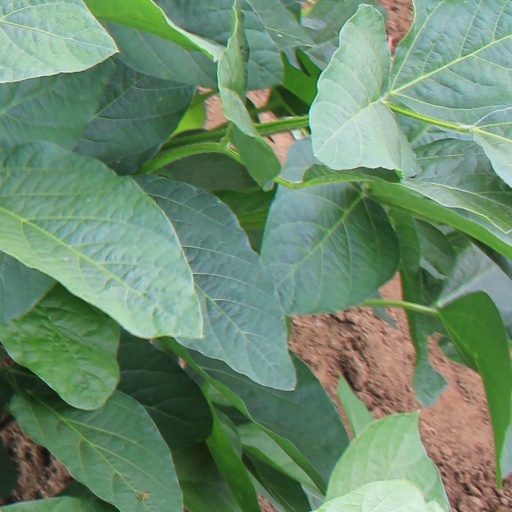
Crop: soybean